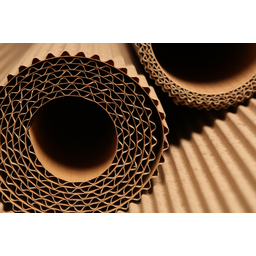
Label: cardboard